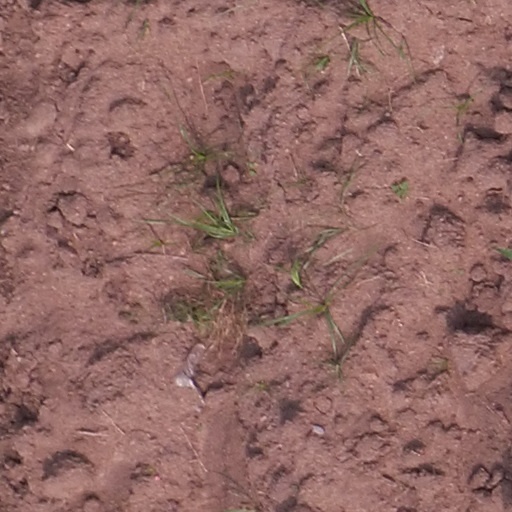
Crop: maize; corn